Alla Kudryavtseva

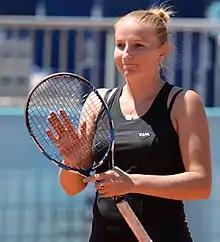
Alla Kudryavtseva, 2015

Kudryavtseva won one singles title and nine doubles titles on the WTA Tour, as well as two singles titles and 15 doubles titles on the ITF Women's Circuit. On 4 October 2010, she reached her best singles ranking of world No. 56. On 8 September 2014, she peaked at No. 15 in the WTA doubles rankings. On 2 November 2021, Kudryavtseva announced on Instagram that she had retired from the sport.